National Friendly

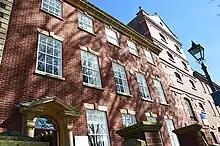
Office at 11-12 Queen Square, Bristol

National Friendly is the trading name of National Deposit Friendly Society, a British friendly society providing financial products and services.